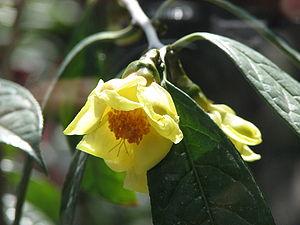
Camellia chrysantha est une espèce de plantes de la famille des Theaceae.